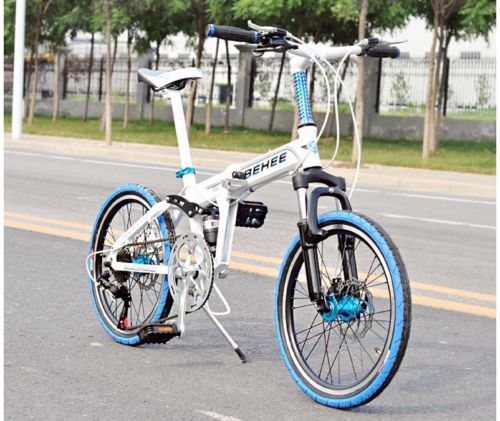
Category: bicycle